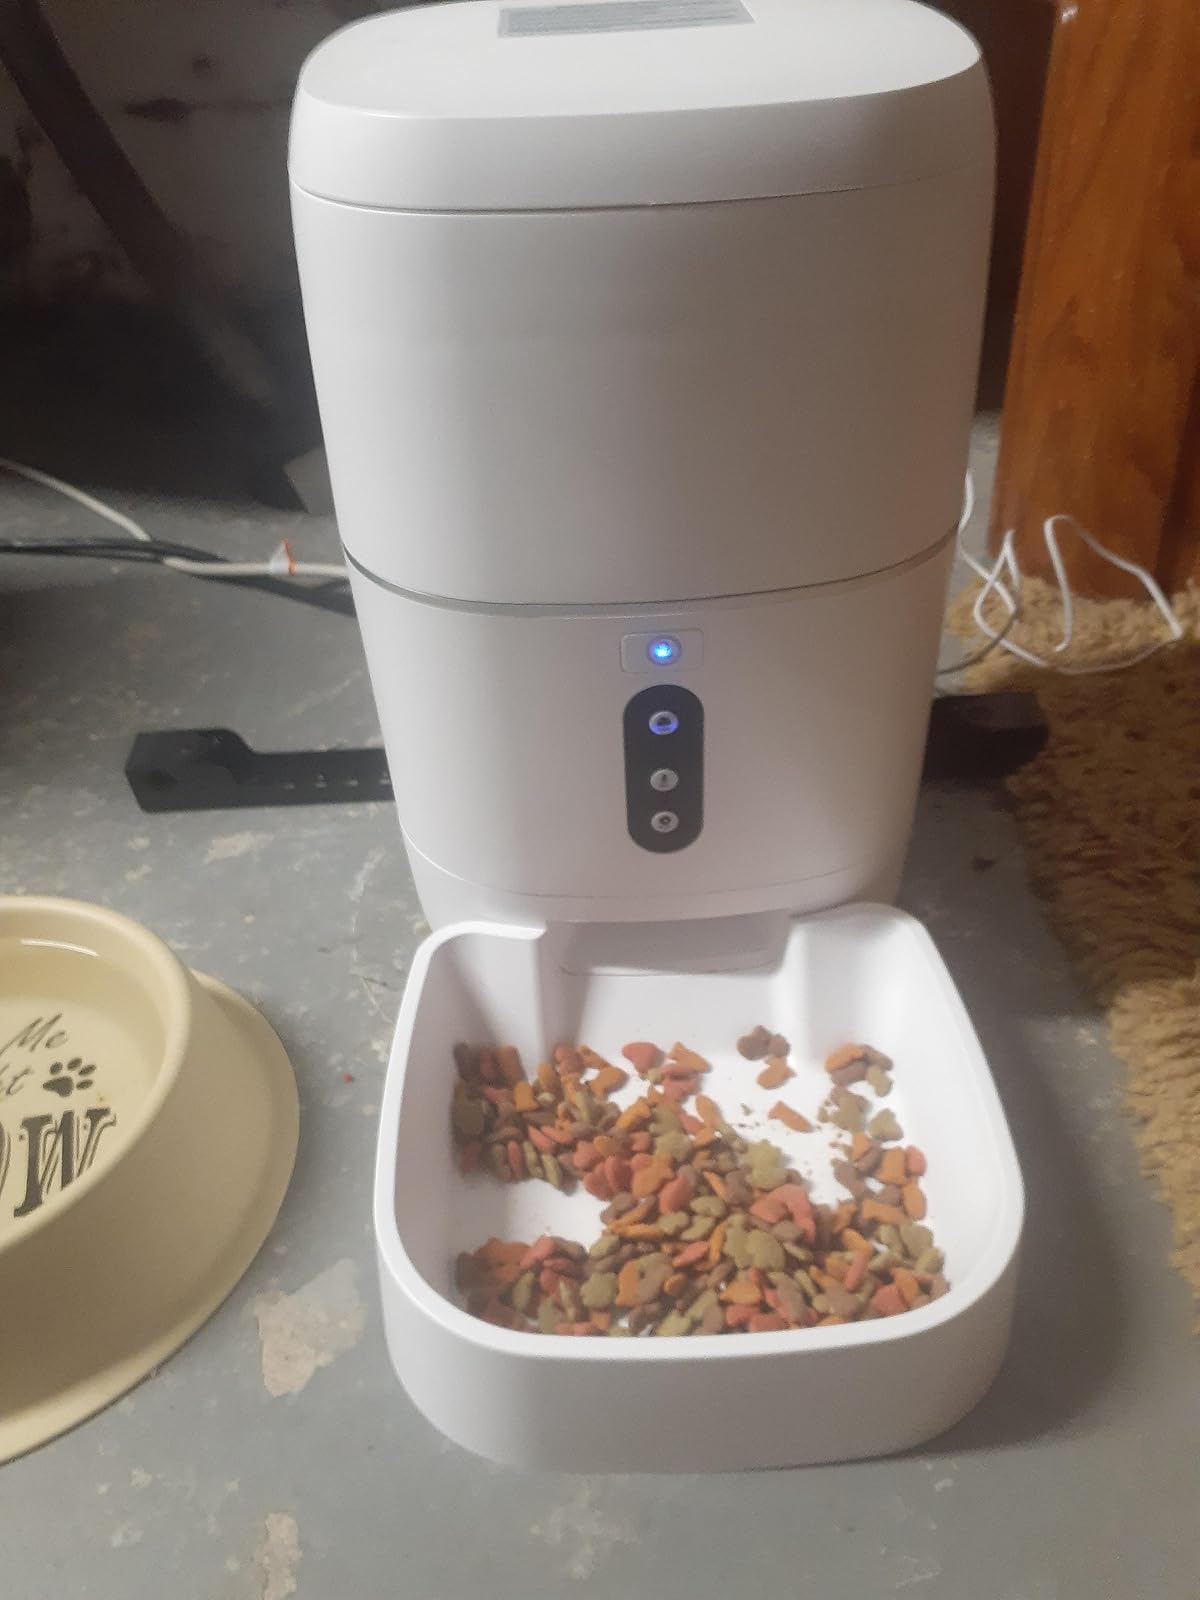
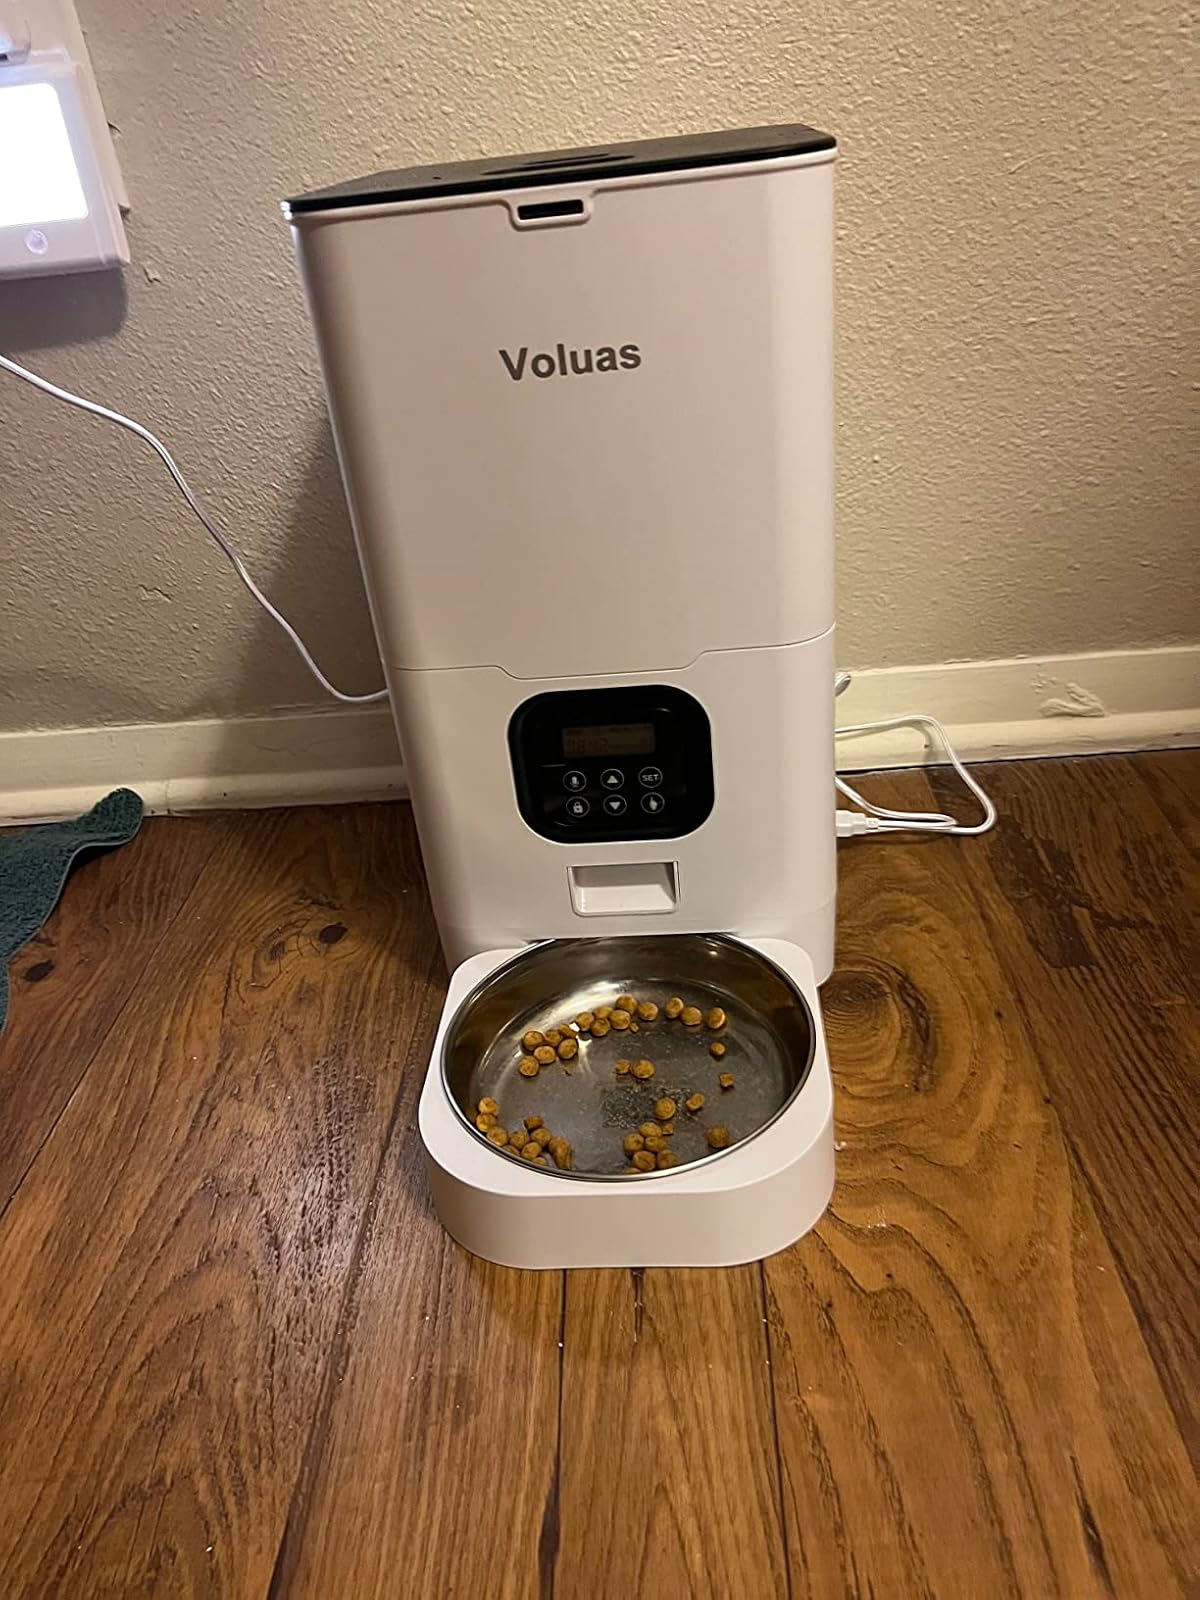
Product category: items_feeder
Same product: no